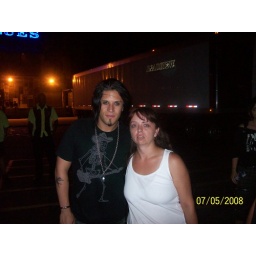
me with tobin from papa roach 7-4-08 at house of blues in myrtle beach sc